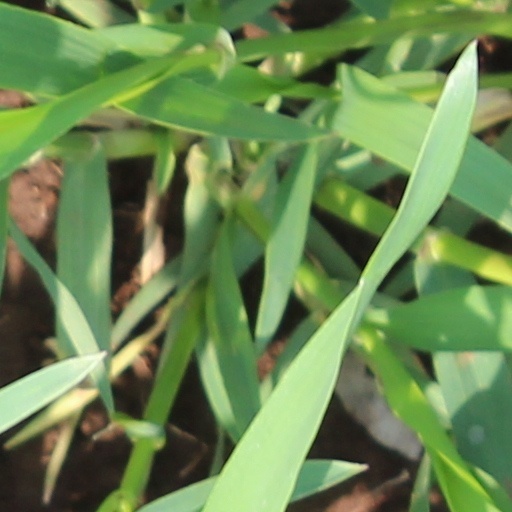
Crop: wheat